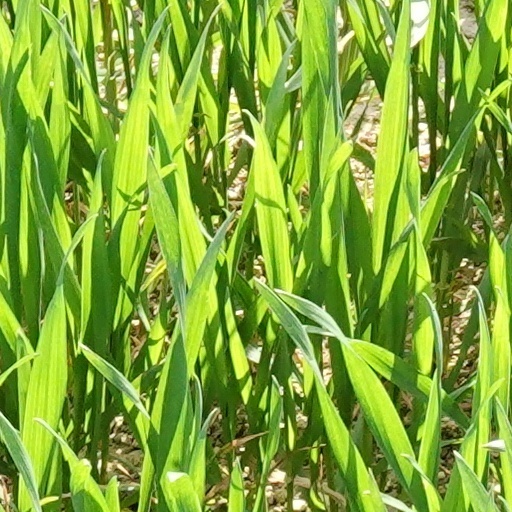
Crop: wheat